Blue-bearded bee-eater

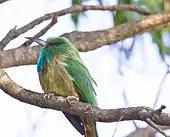
The feathers of the chin are long and sometimes raised up into a "beard".

This is probably the largest species of the bee-eater family. Adults measure in length and weigh . This species has a large sickle shaped bill and the square ended tail lacks the "wires" that are typical of smaller bee-eaters. The bird is grass green with a turquoise forehead, face and chin. The feathers of the throat are elongated giving it a bearded appearance when they are fluffed out. The belly is yellowish to olive with streaks of green or blue. The peninsular Indian populations are said to be paler green than the northeast Indian populations. Although males and females appear similar, the blue throat feathers of the male show higher ultraviolet reflectivity than those of the female.